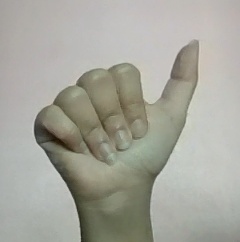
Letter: dhad